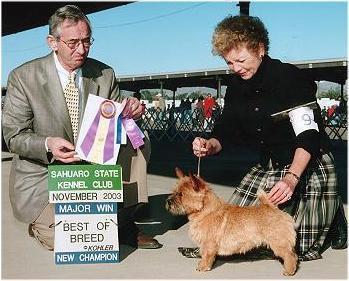
Norwich_terrier